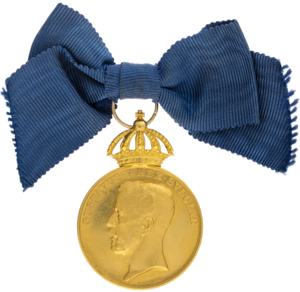
Litteris et Artibus, expression latine que l'on peut approximativement traduire par « arts et lettres », se réfère à une médaille honorifique royale en argent massif plaqué or attribuée par la maison Bernadotte et originairement conçue aux alentours de 1852-53 par le prince héritier Charles, futur Charles XV. Décernée ponctuellement depuis 1860, elle récompense tout bénéficiaire élu au titre de « contributions artistiques — à caractères exceptionnels — essentiellement axées vers les domaines musicaux, théâtraux et littéraires ». Sa face externe représente le buste royal du souverain régnant assorti de l'inscription latine Litteris et Artibus insérée au sein d'une couronne de laurier. Agrémentée d'un large ruban bleu, elle s'appose traditionnellement au niveau du décolleté.